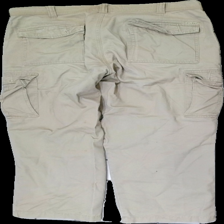
View: back
Type: Trousers
Category: Men
Brand: Atlant (Dressman)
Colors: Beige
Material: 100% Cotton
Cut: Regular
Stains: Major
Damage: stains
Damage location: middle right
Damage 2: stains
Damage 2 location: top center
Price range: <50
Recommended usage: Recycle
Description: beige